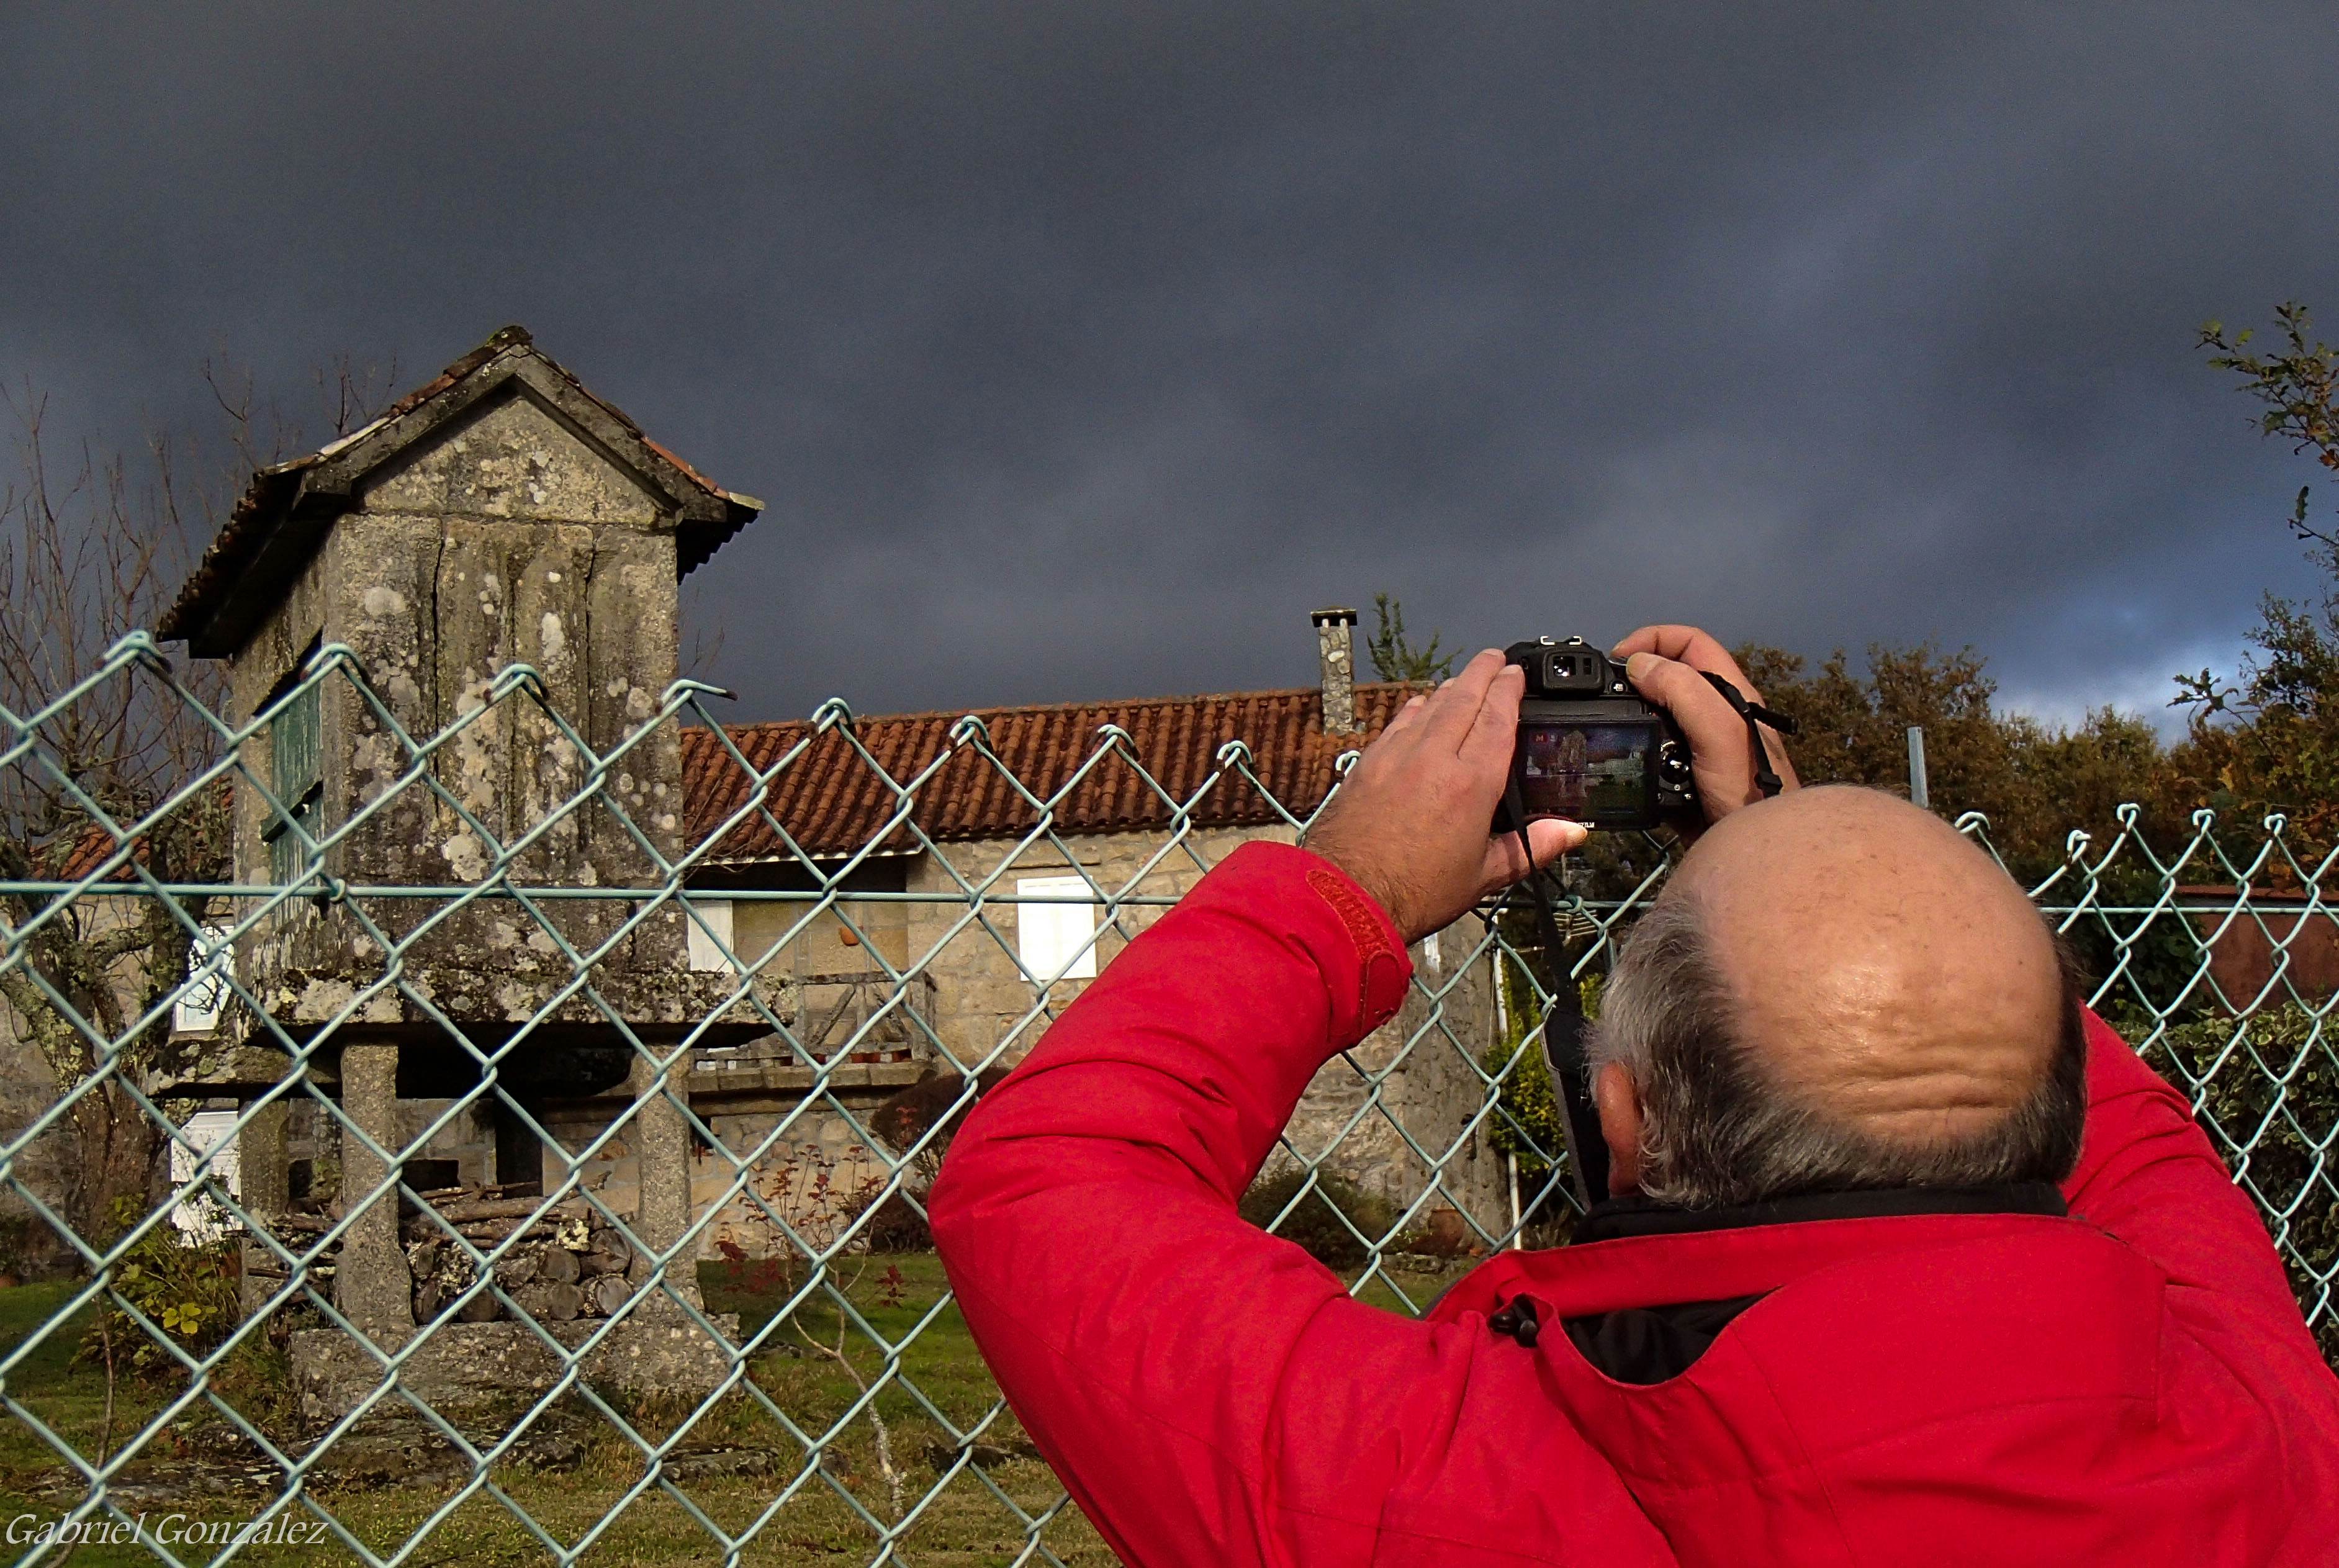
landscape, people, spain, photograph, galicia, pontevedra, paisajes, espana, ggl1, gaby1, xovesphoto, cotobade, aguasantas, olympustouchtg620